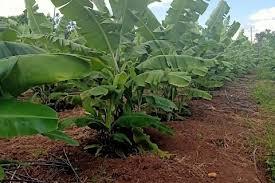
Katika shamba hili la ndizi, ndizi imzimepandwa moja baada ya ingine kwenye laini ili kila ndizi kupata jua kwa jinsi inavyofaa. Pia shamba limepaliliwa na ni safi.